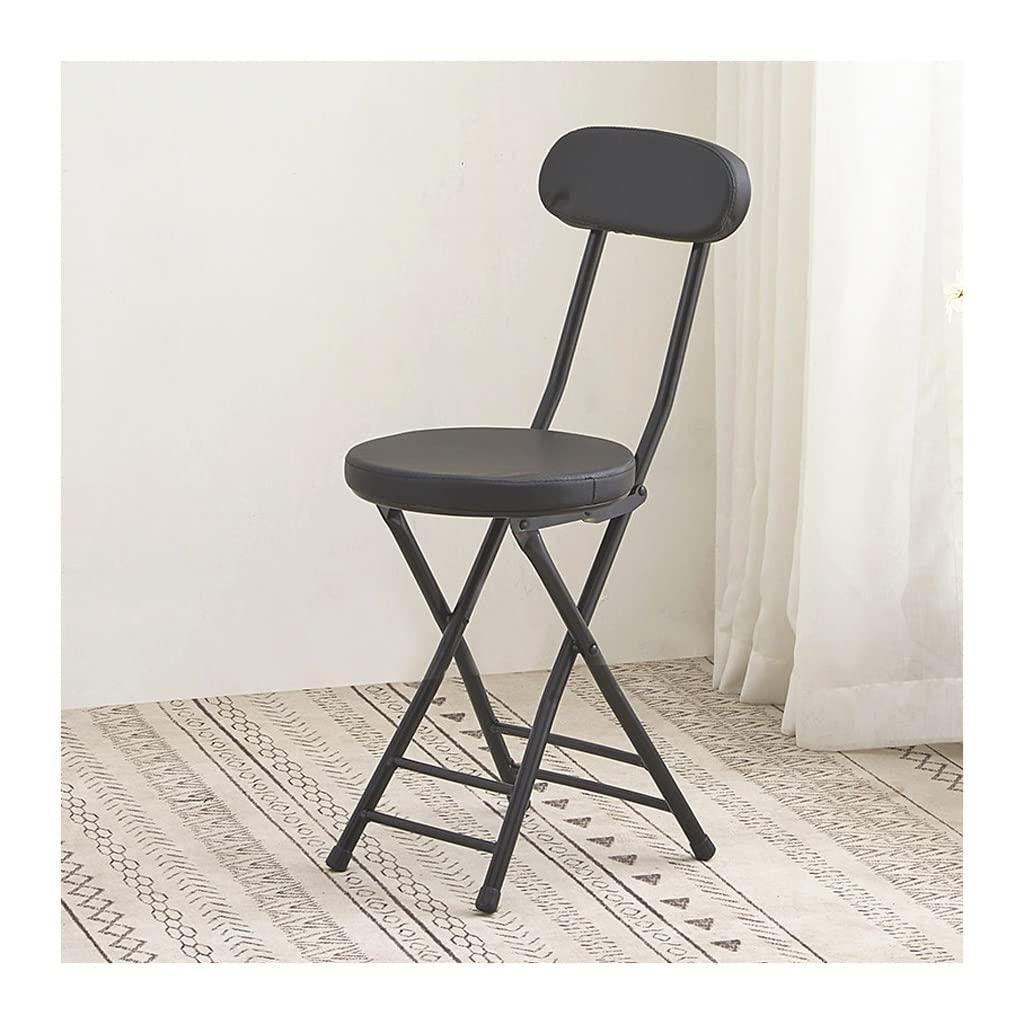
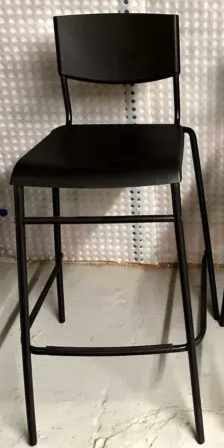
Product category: stool
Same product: no